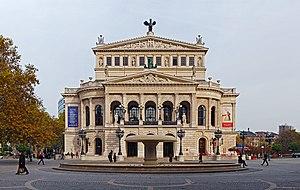
Un opéra est un édifice conçu dans l'objectif d'y représenter des œuvres lyriques. Comme nombre de théâtres, il est constitué par un bâtiment abritant une scène, une fosse d'orchestre, une salle, des coulisses, des ateliers de confection des costumes et de construction des décors et des bureaux destinés à l'administration de l'institution qu'il abrite. Il trouve sa spécificité et son appellation au XIXᵉ siècle où il est complété par un foyer destiné aux mélomanes pour être à nouveau plus largement intégré à la fin du XXᵉ siècle dans des structures de type centre culturel ouvertes à tous les arts du spectacle.